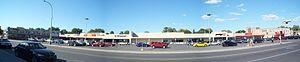
Galeries Norgate, boulevard Décarie, Montréal
Les Galeries Norgate est le plus ancien centre commercial du Canada. Inauguré le 5 décembre 1950, il est situé sur le Boulevard Décarie, au nord du boulevard de la Côte-Vertu, dans l'arrondissement Saint-Laurent, à Montréal. Ce centre commercial possède un plan en « L », ceinturant un grand parc de stationnement d'où l'on peut accéder aux magasins. Il voisine, à l'est, la station de métro Côte-Vertu.